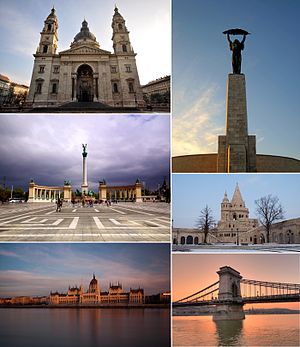
Budapest
Budapest er Ungarns hovedstad. Navnet er sammensat af navnene på to byer, Buda og Pest, der ligger på hver sin side af floden Donau. Byen spreder sig over et areal på godt 500 kvadratkilometer, På Buda-siden ligger Gellert-bjerget med citadellet, borghøjen med det gigantiske slotskompleks og bydelen bag Matthias-kirken. På den flade Pest-side ligger parlamentet, forretninger og administrationsbygninger, de pragtfulde boulevarder og de store boligkvarterer. Byen har 1.752.286 indbyggere.